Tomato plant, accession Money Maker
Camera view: bottom (45 deg); turntable rotation: 300 degrees
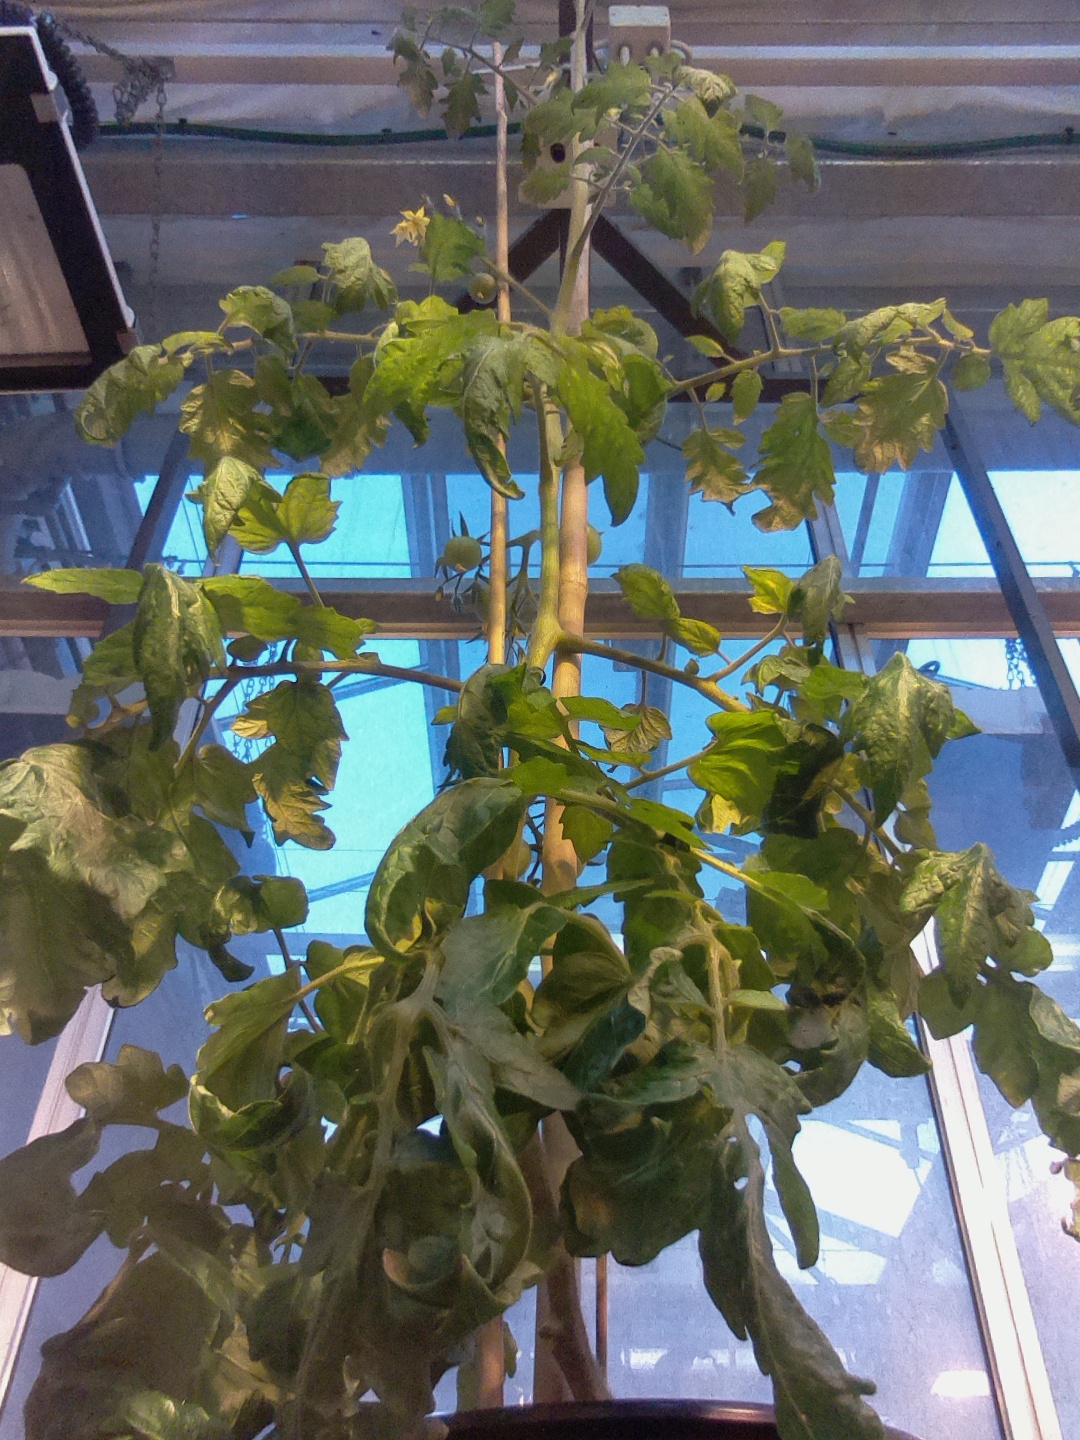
BBCH growth stage 73: 30%-40% of final fruit size